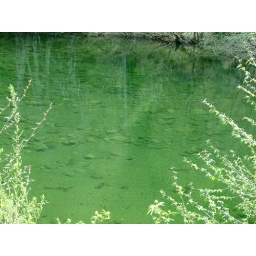
A river running by the rest area